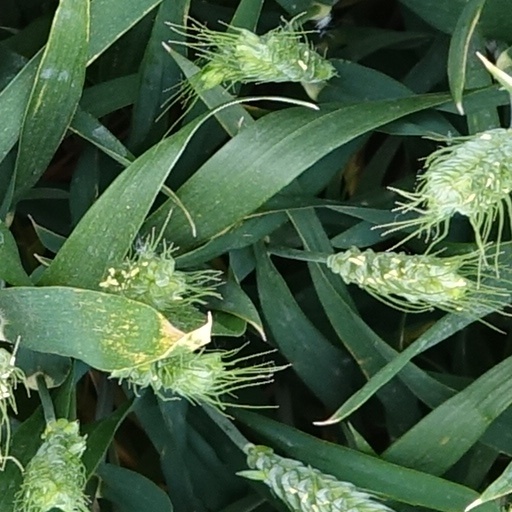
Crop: wheat